Suppression of the Society of Jesus

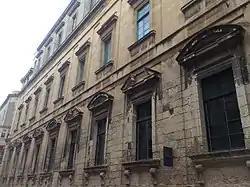
The former Jesuit "Collegium Melitense" in Valletta, which became the University of Malta after the suppression.

King Charles fled to the countryside when an angry crowd of those resisters converged on the royal palace. The crowd shouted, "Long Live Spain! Death to Esquilache!" His Flemish palace guard fired warning shots over the people's heads. An account says that a group of Jesuit priests appeared on the scene, soothed the protesters with speeches, and sent them home. Charles decided to rescind the tax hike and hat-trimming edict and fire his finance minister.